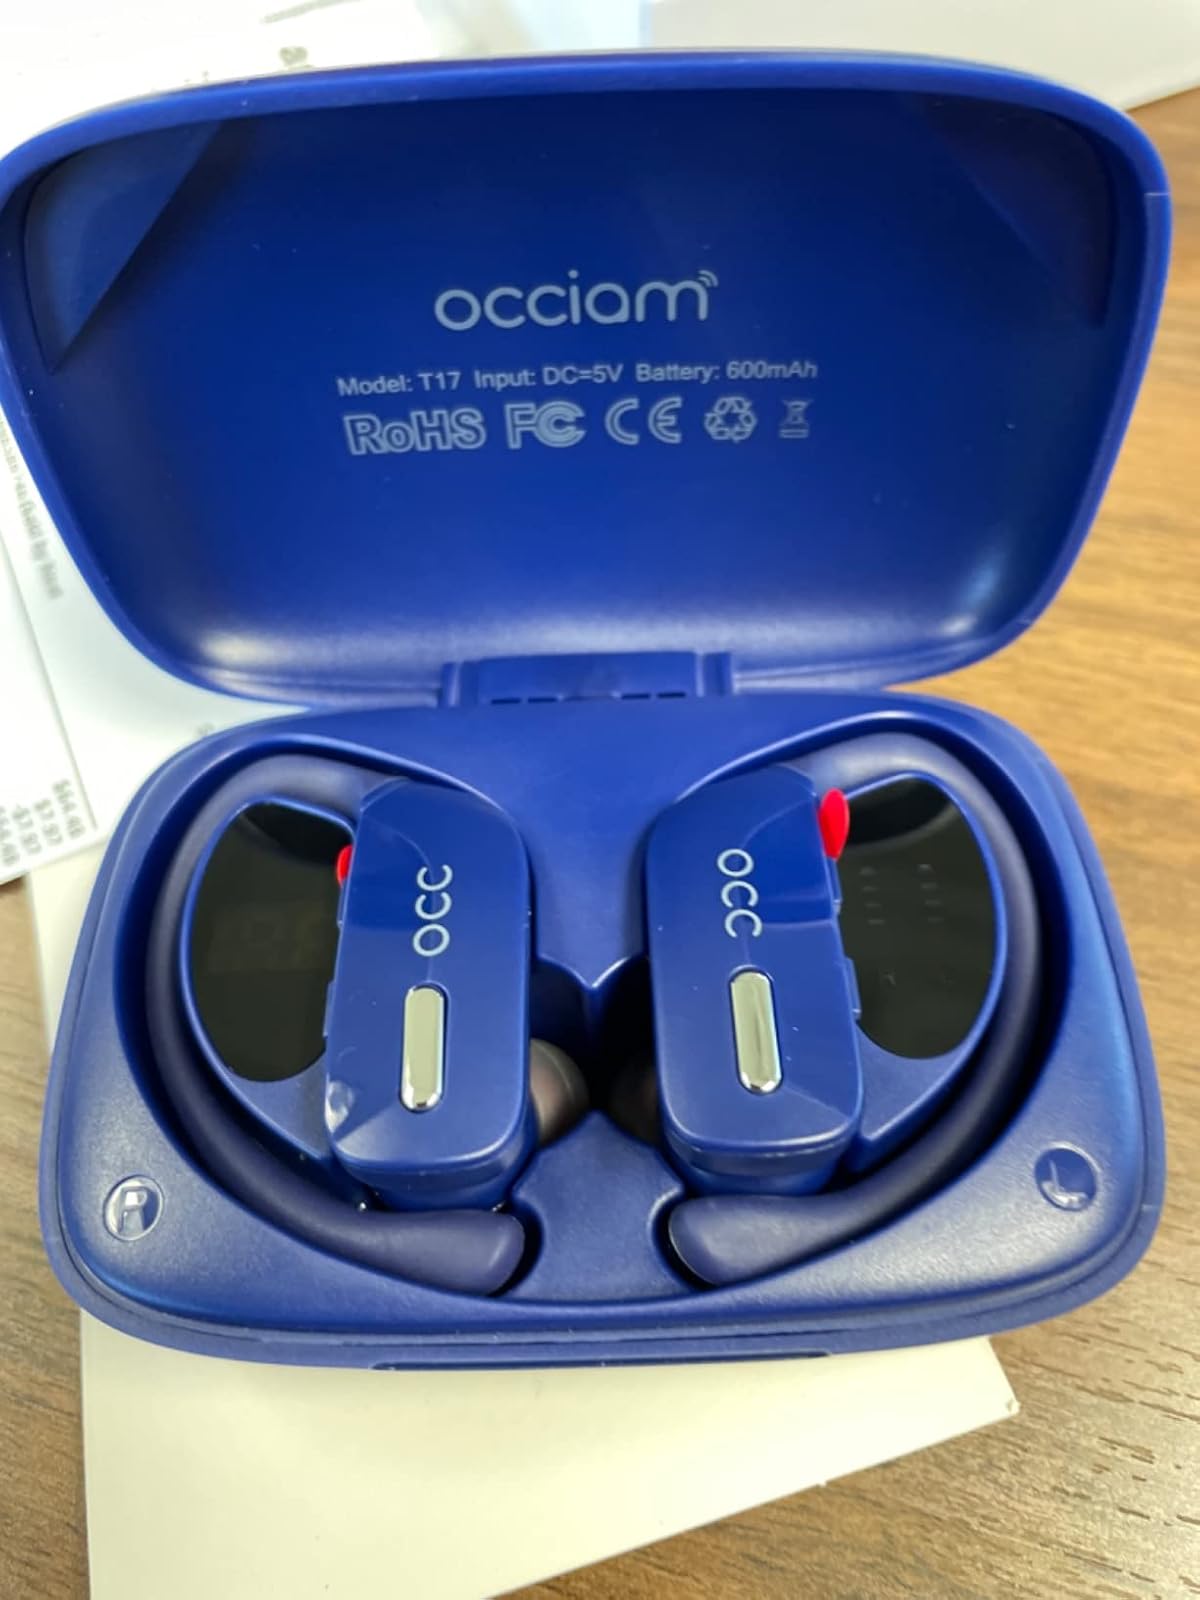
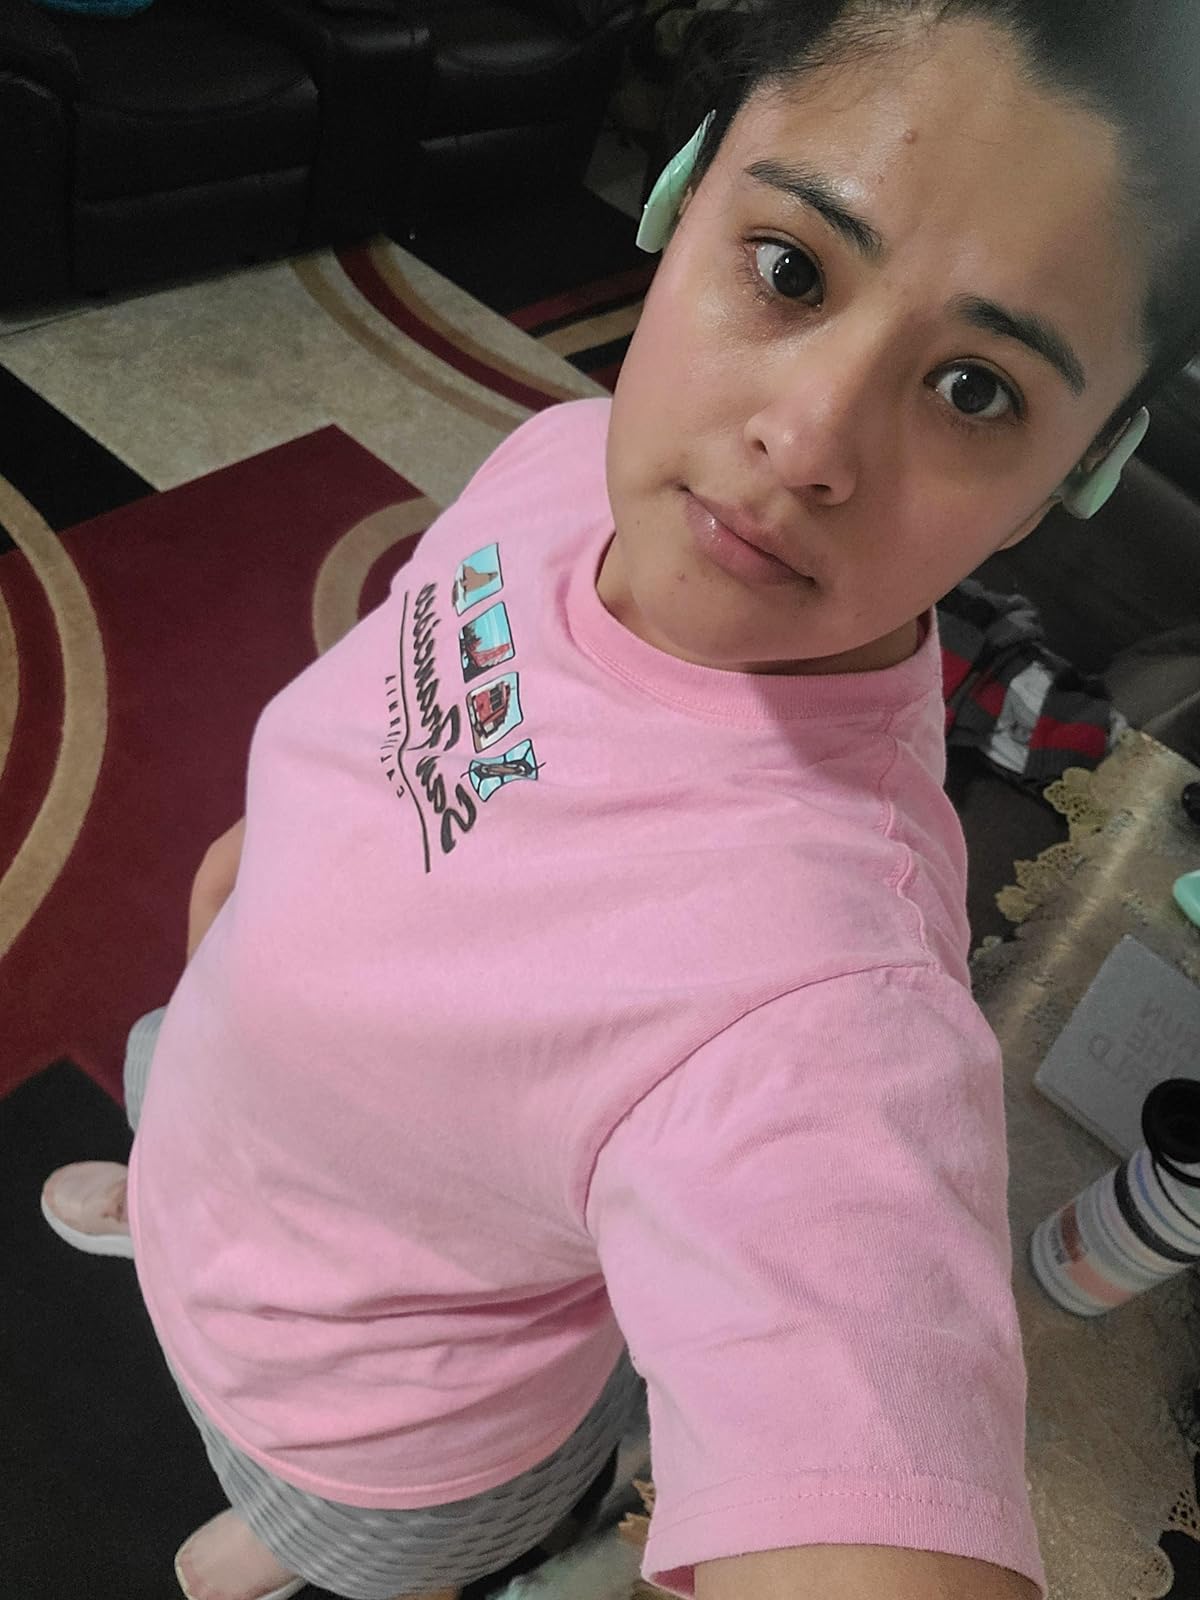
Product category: earbuds
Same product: no